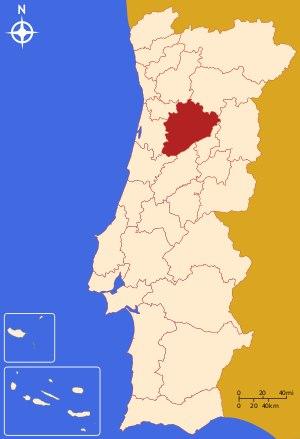
La Dão-Lafões – en portugais : Dão-Lafões – est une des 30 sous-régions statistiques du Portugal.